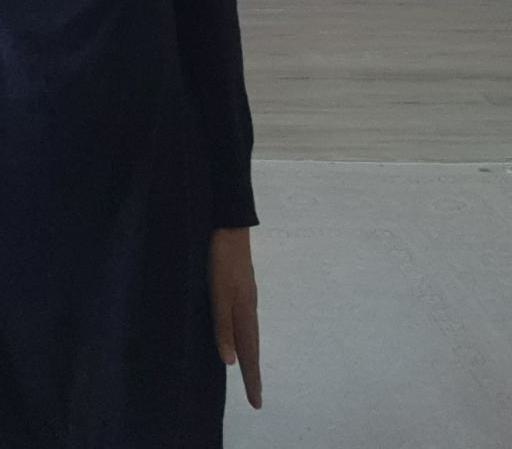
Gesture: no_gesture